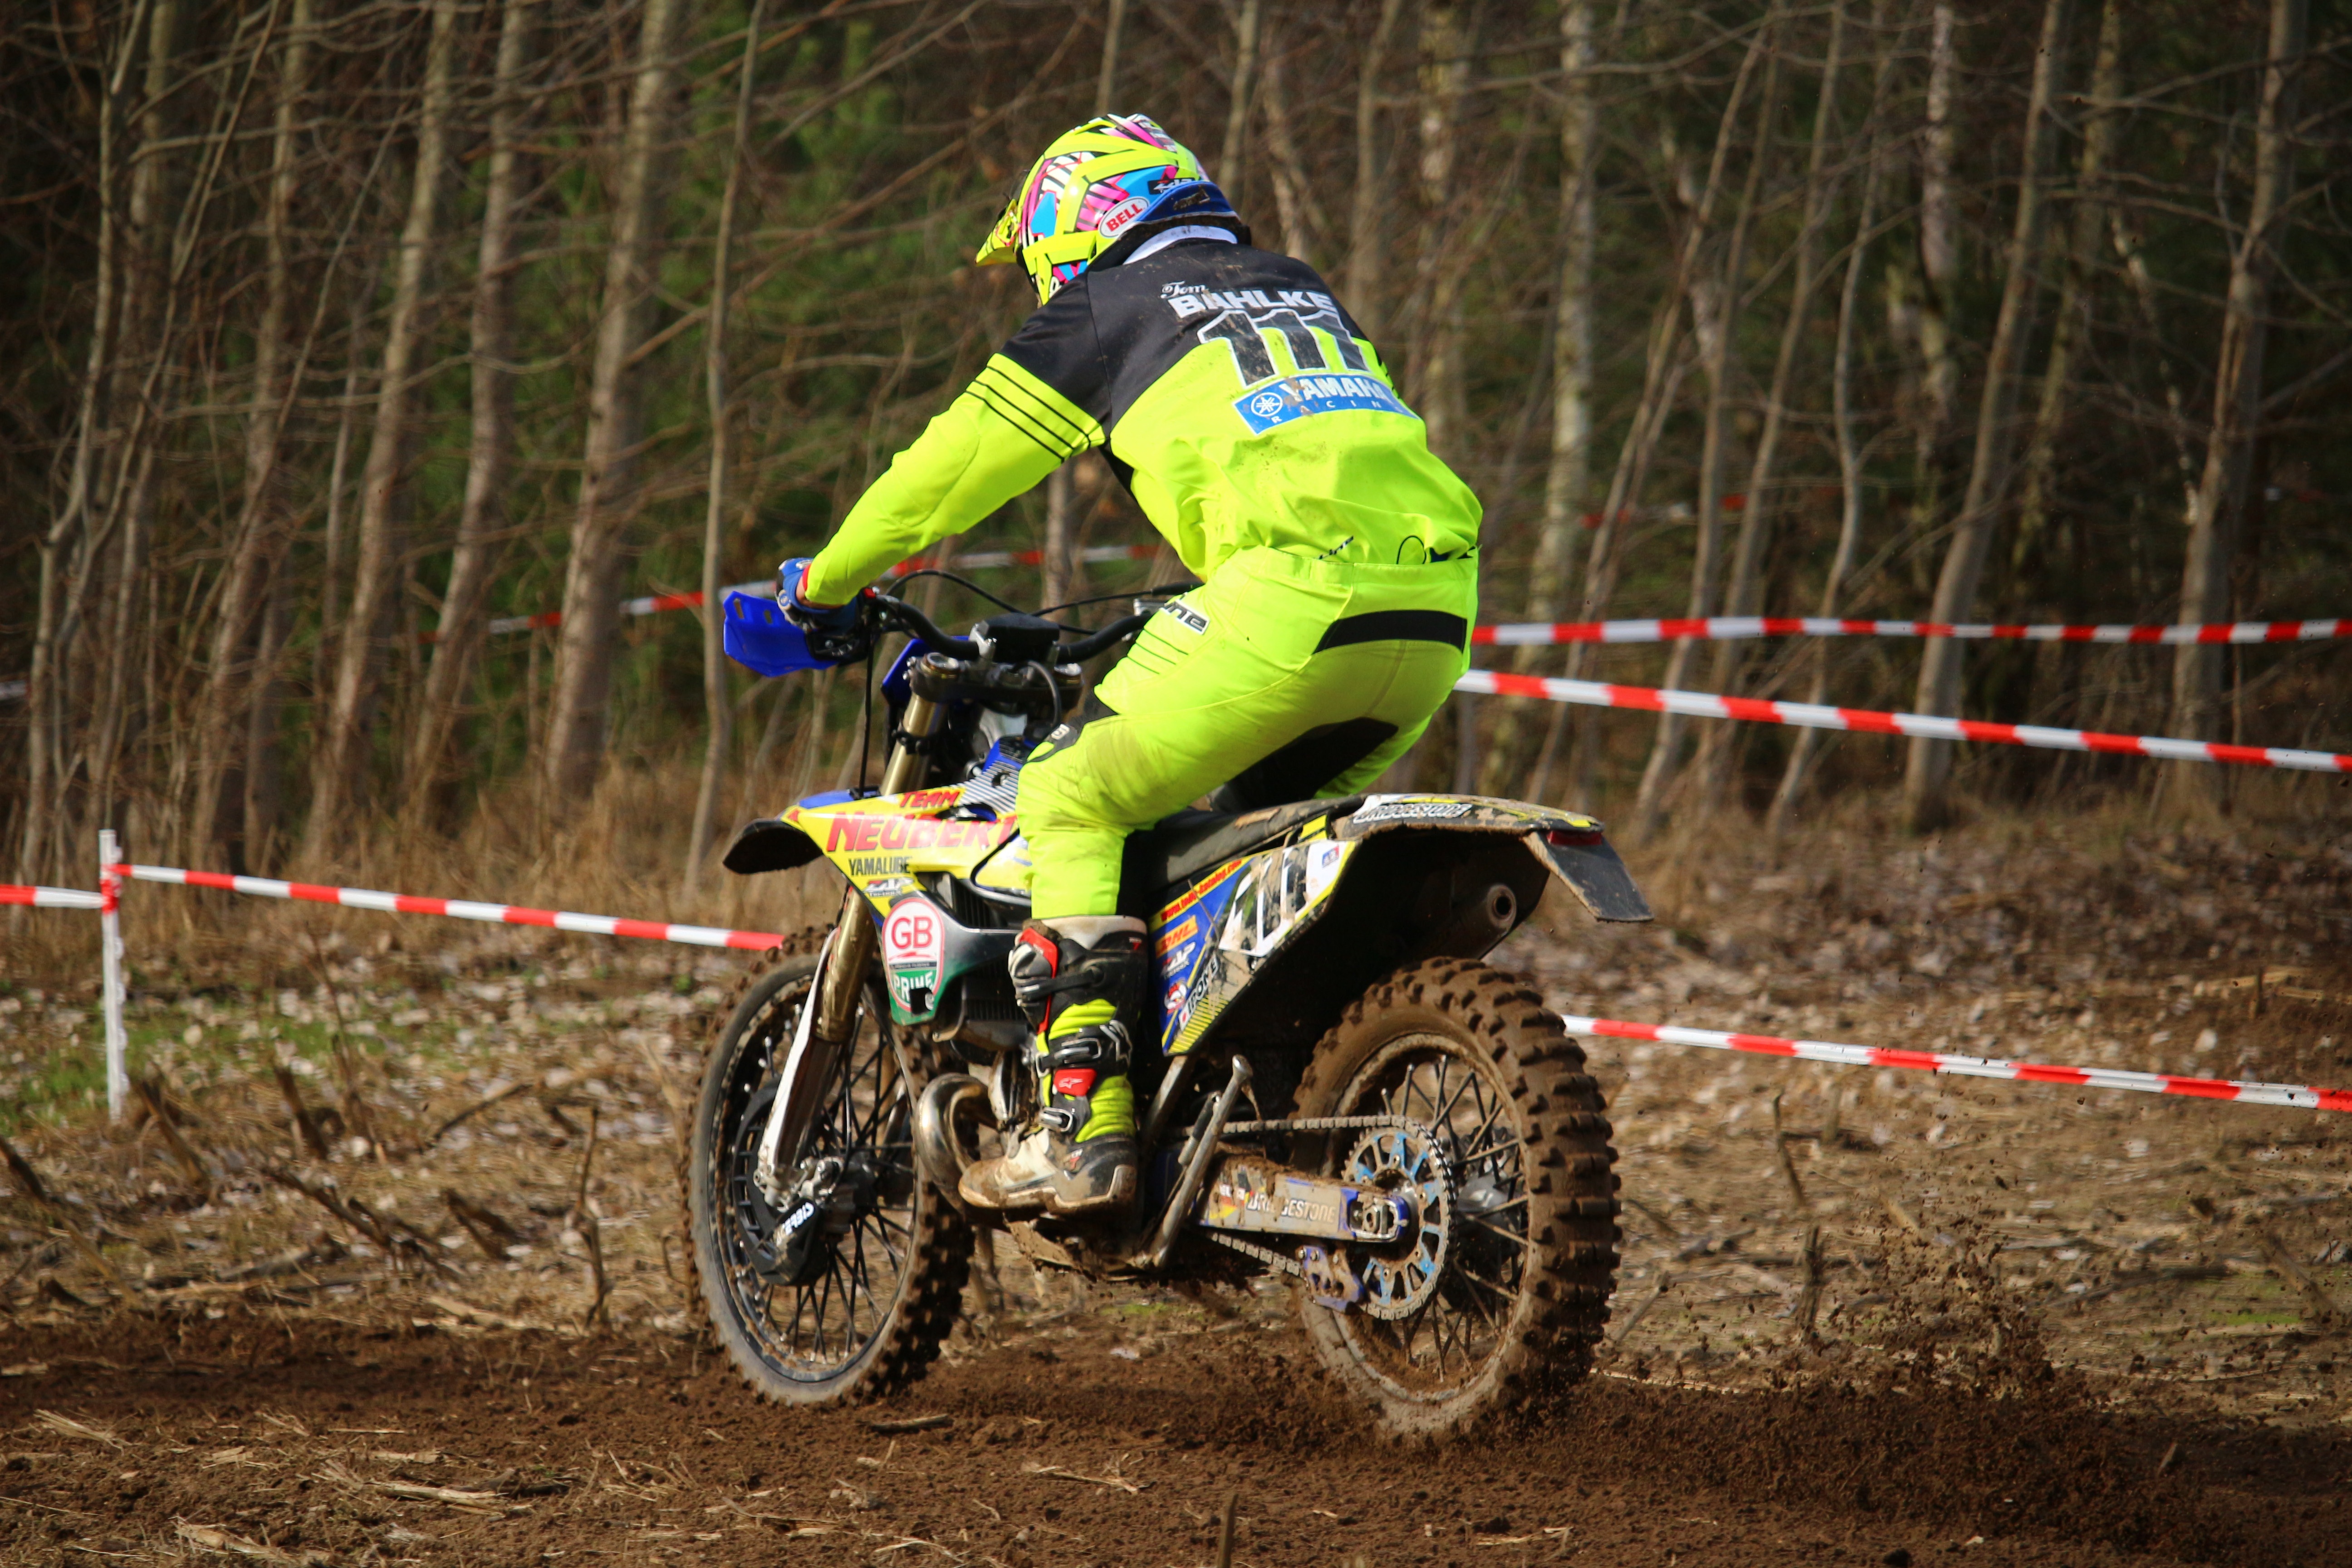
sand, bicycle, vehicle, motorcycle, motocross, soil, cross, extreme sport, dirtbike, mountain bike, race, sports, downhill, racing, motorsport, freeride, enduro, mountain biking, freestyle motocross, motocross ride, motorcycle sport, motorcycle racing, cycle sport, bicycle racing, downhill mountain biking, off roading, endurocross, mountain bike racing, cross country cycling